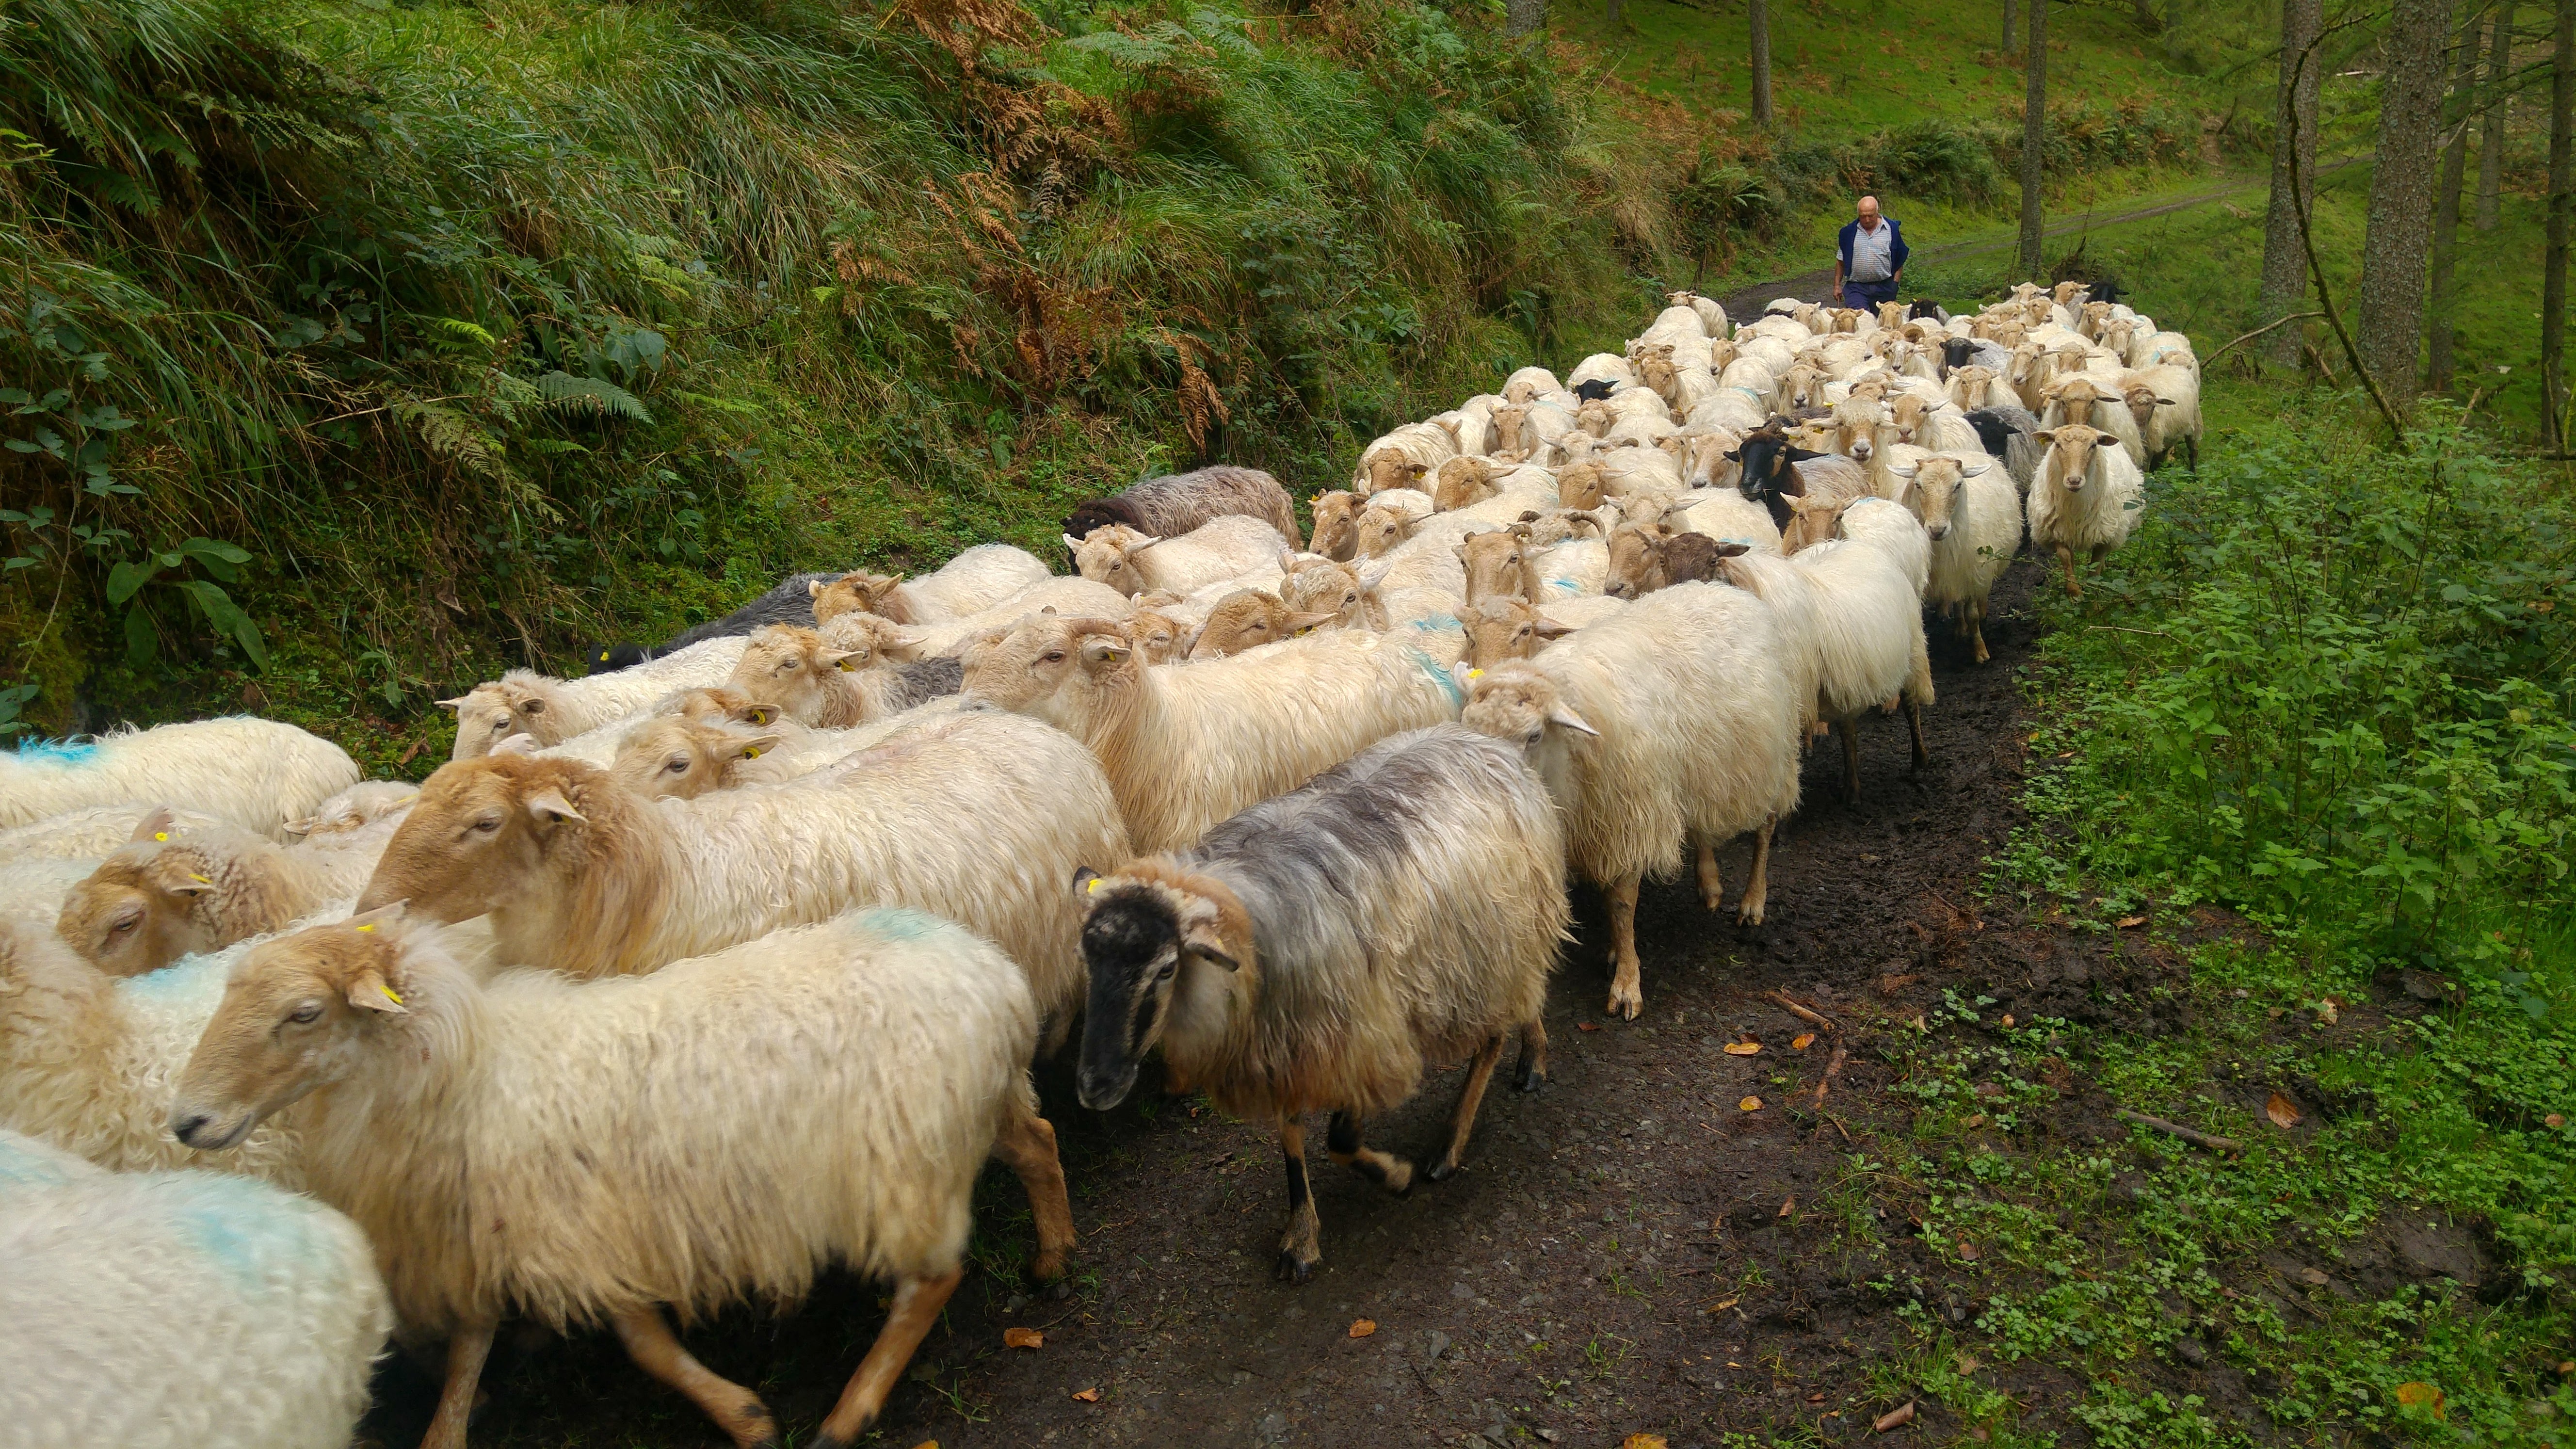
nature, mountain, herd, pasture, grazing, sheep, mammal, fauna, vertebrate, sheeps, pastor, goatherd, cow goat family